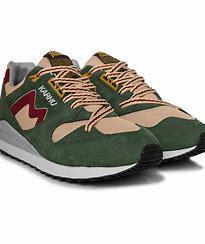
Brand: Karhu
Model: 100